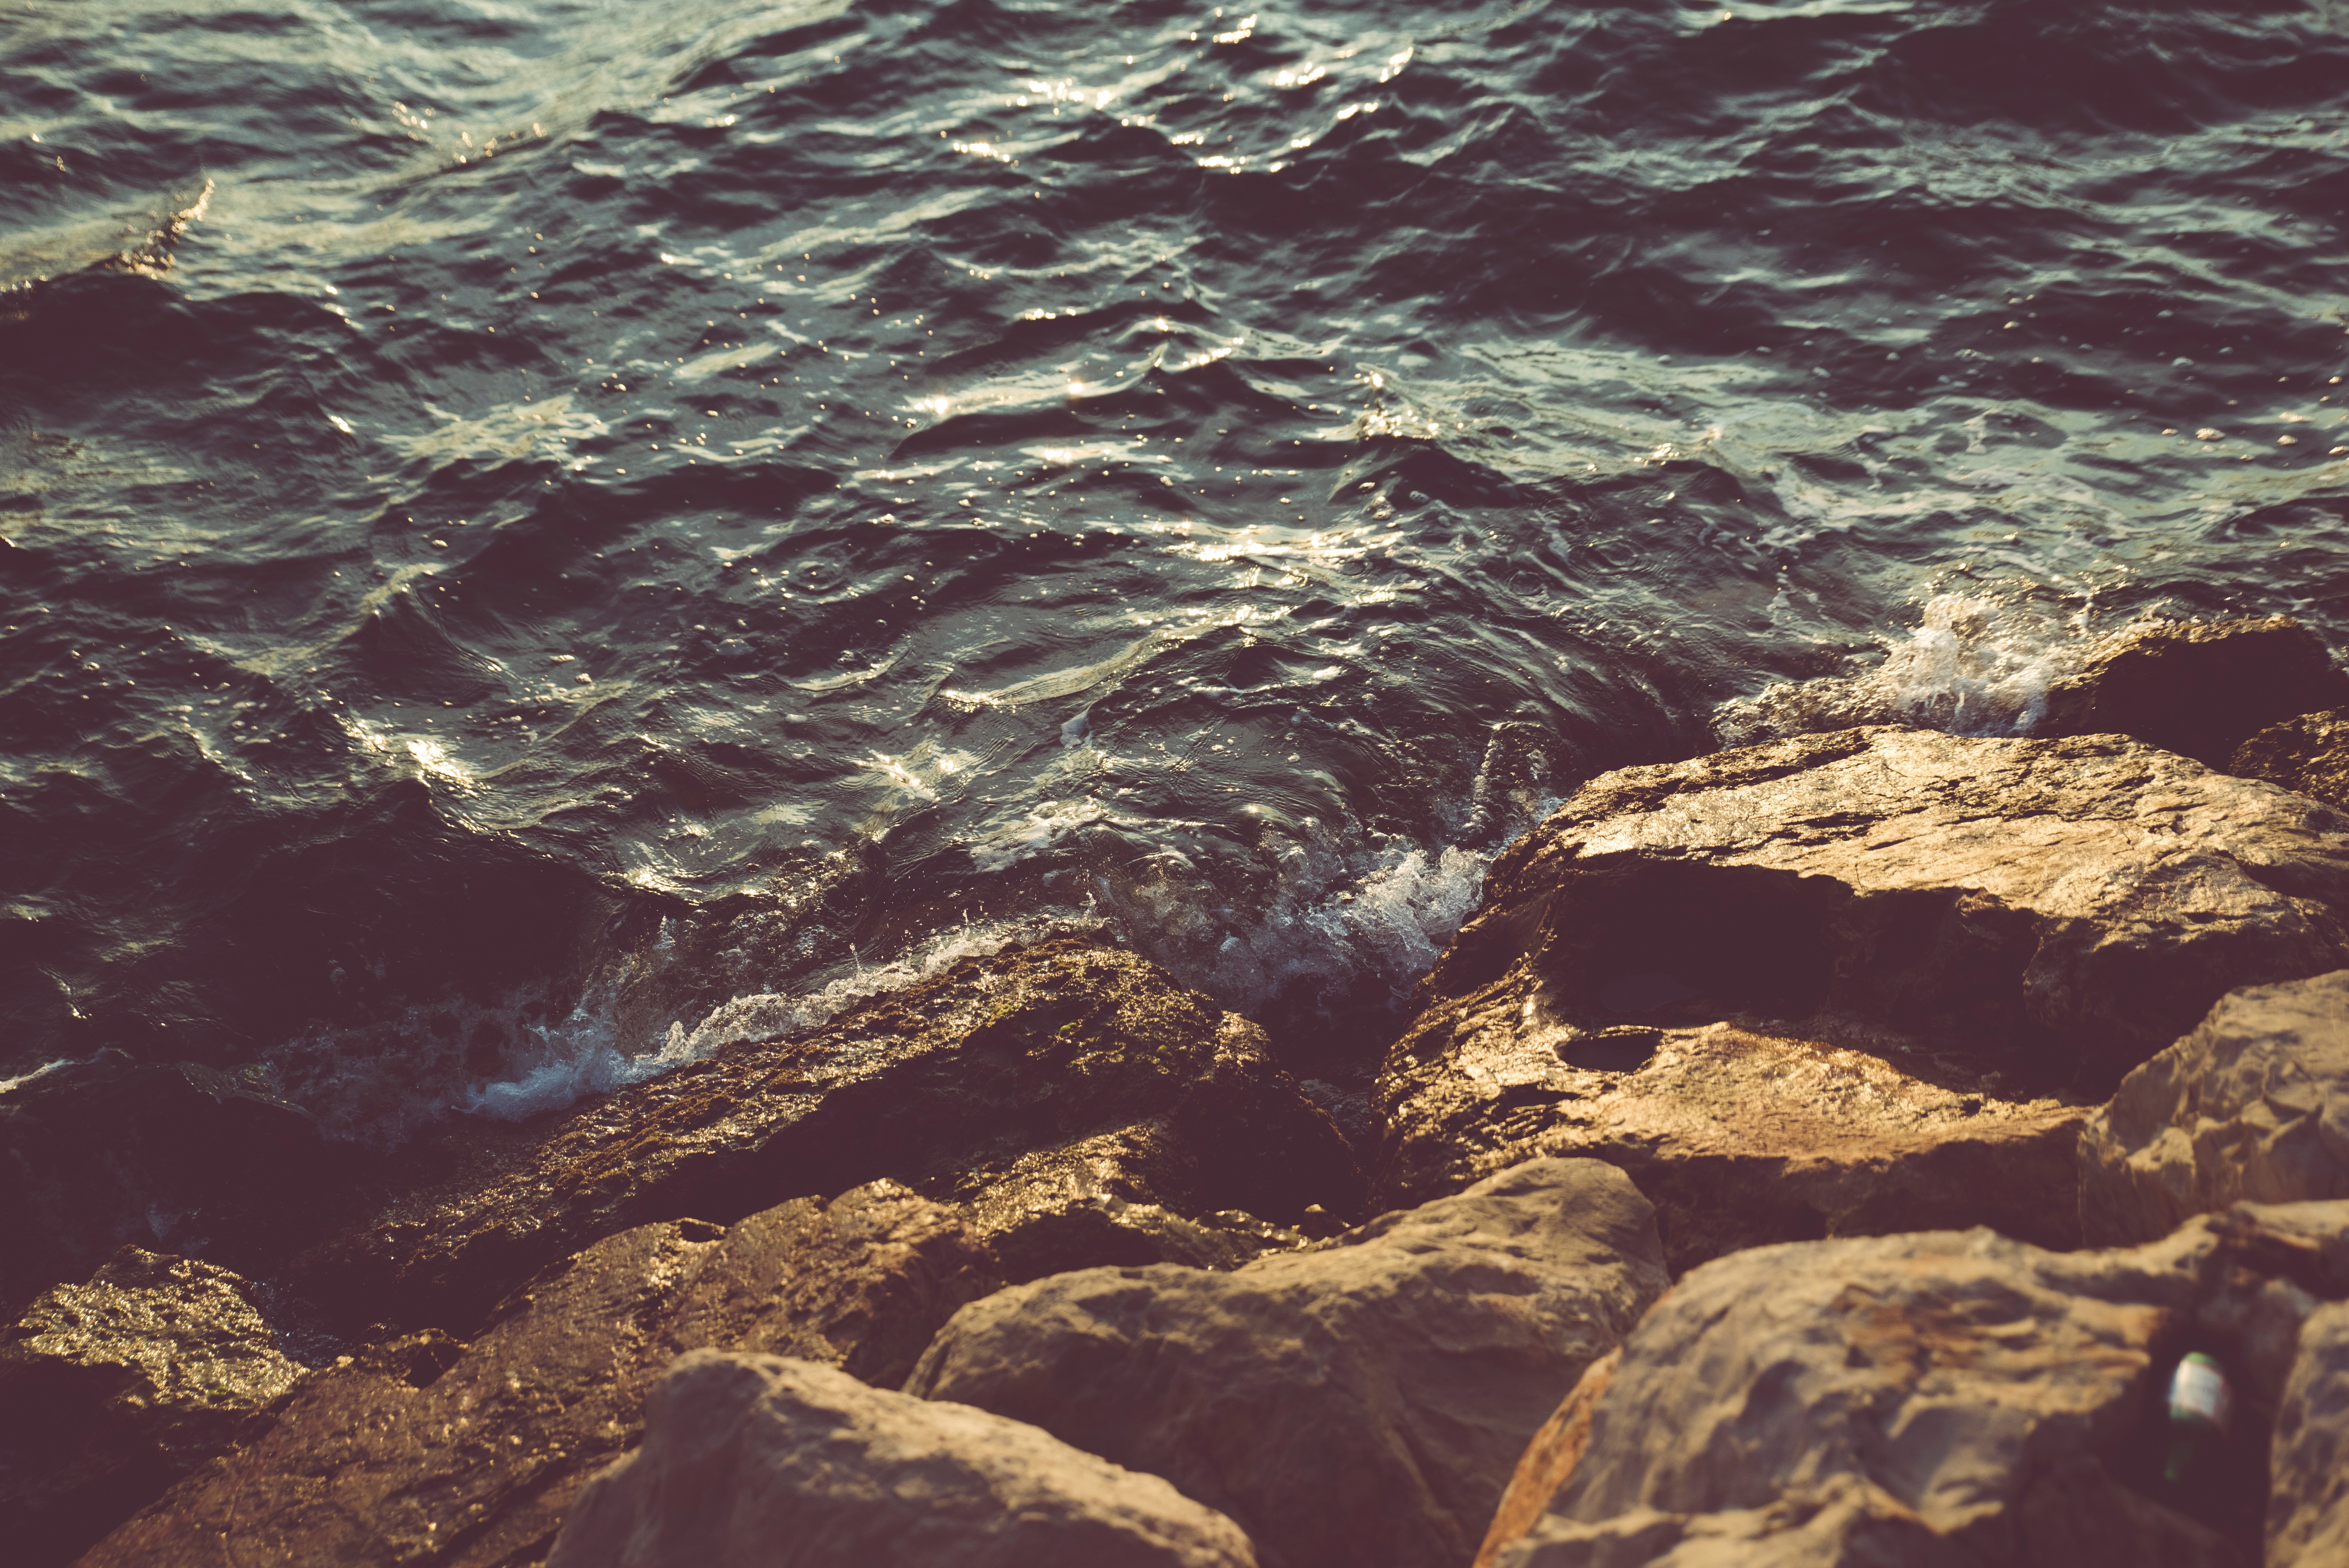
sea, coast, water, rock, ocean, sunlight, texture, wave, reflection, splash, soil, terrain, material, geology, aerial photography